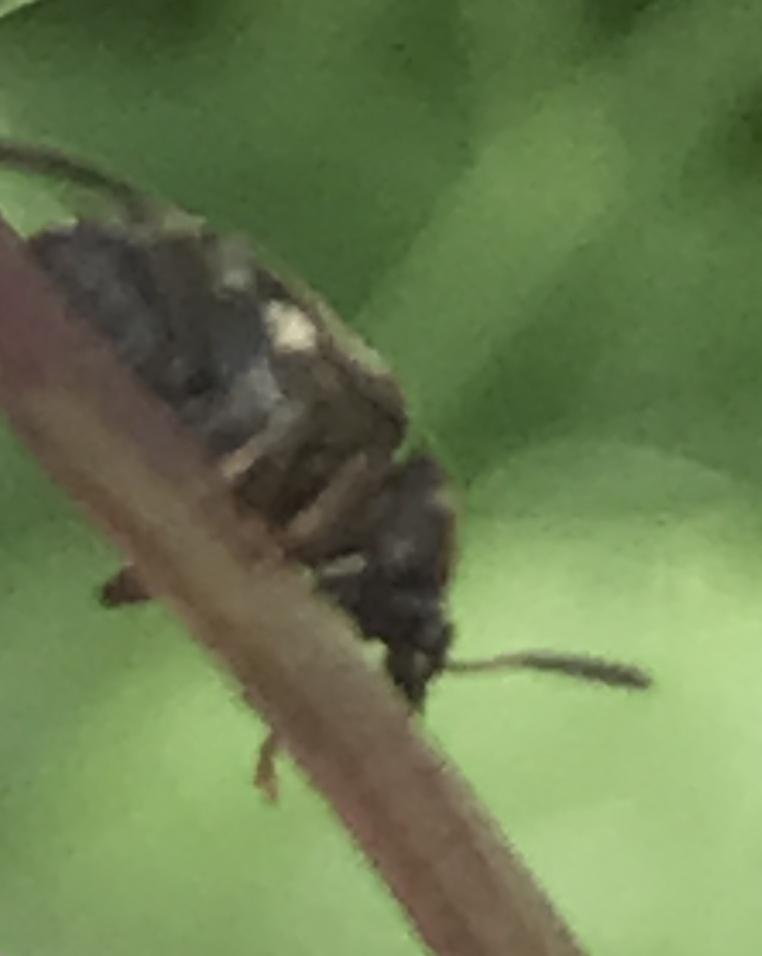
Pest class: pea_weevil